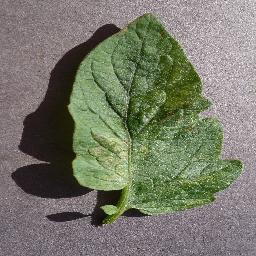
Label: Tomato___Spider_mites Two-spotted_spider_mite